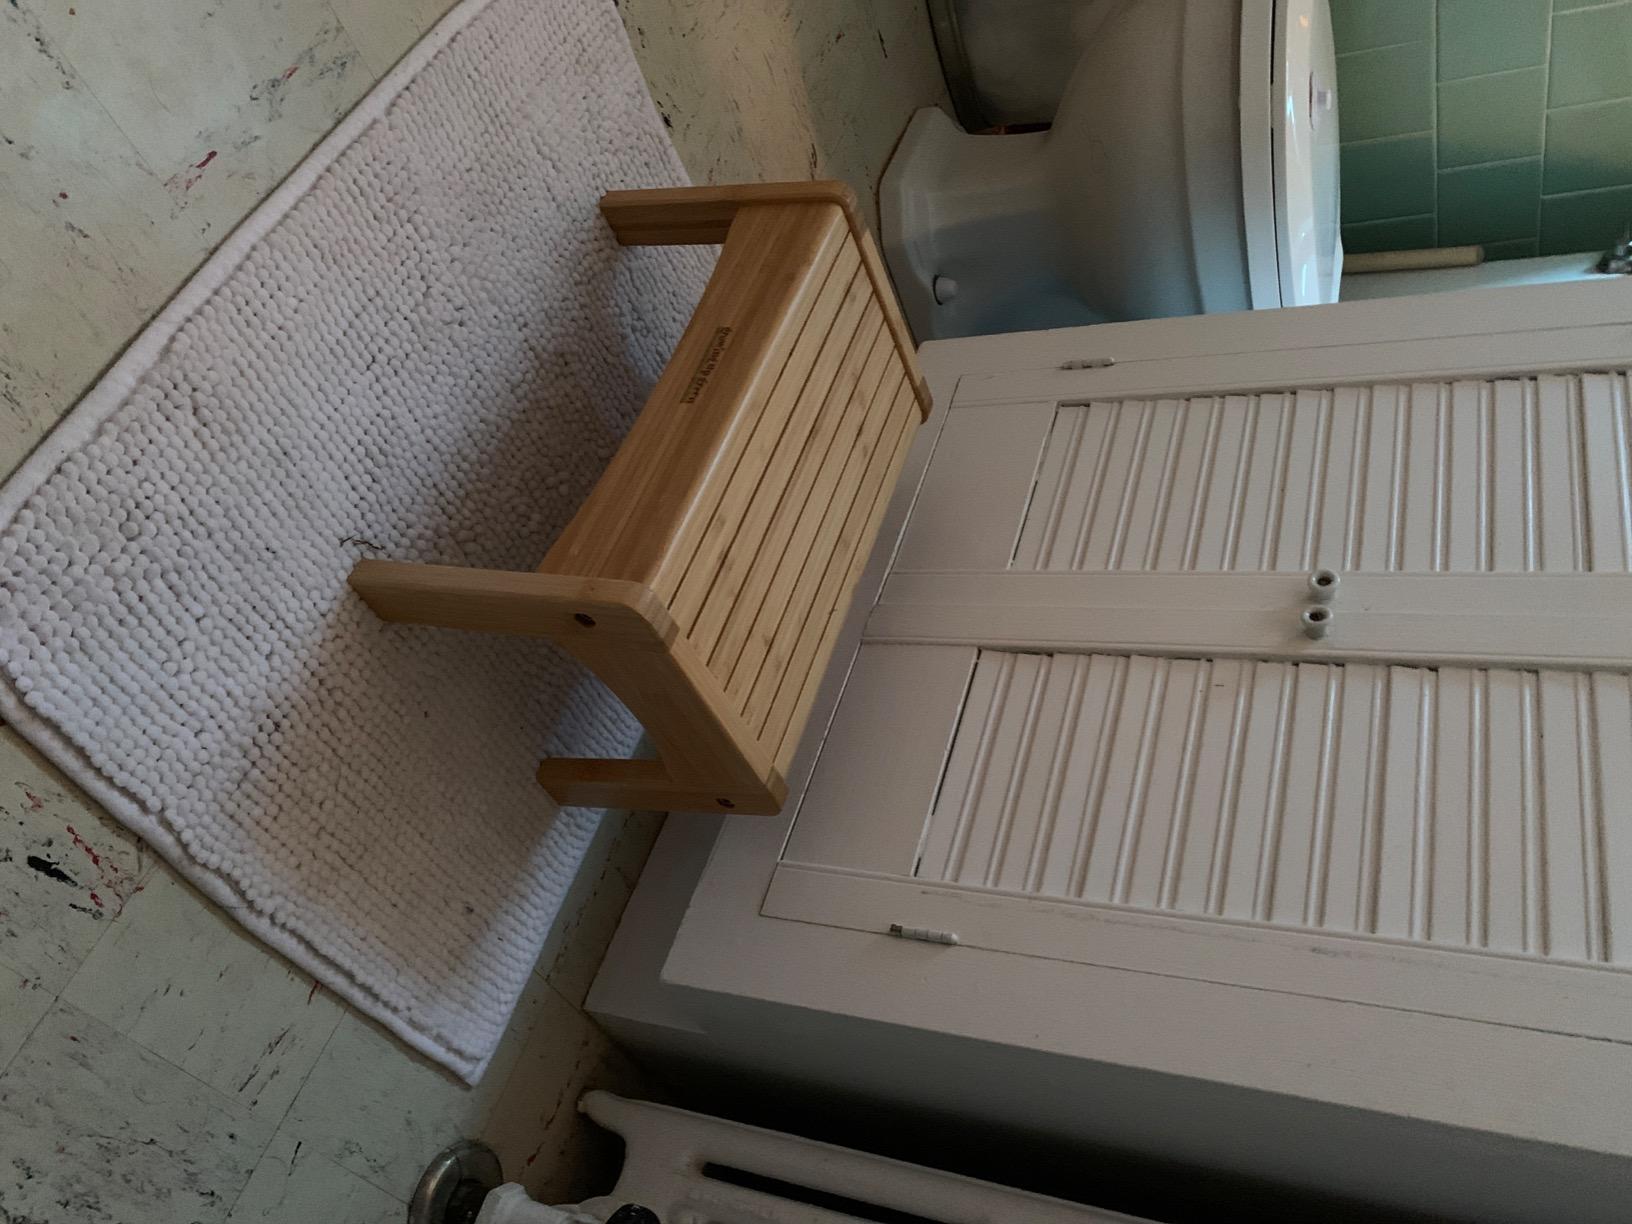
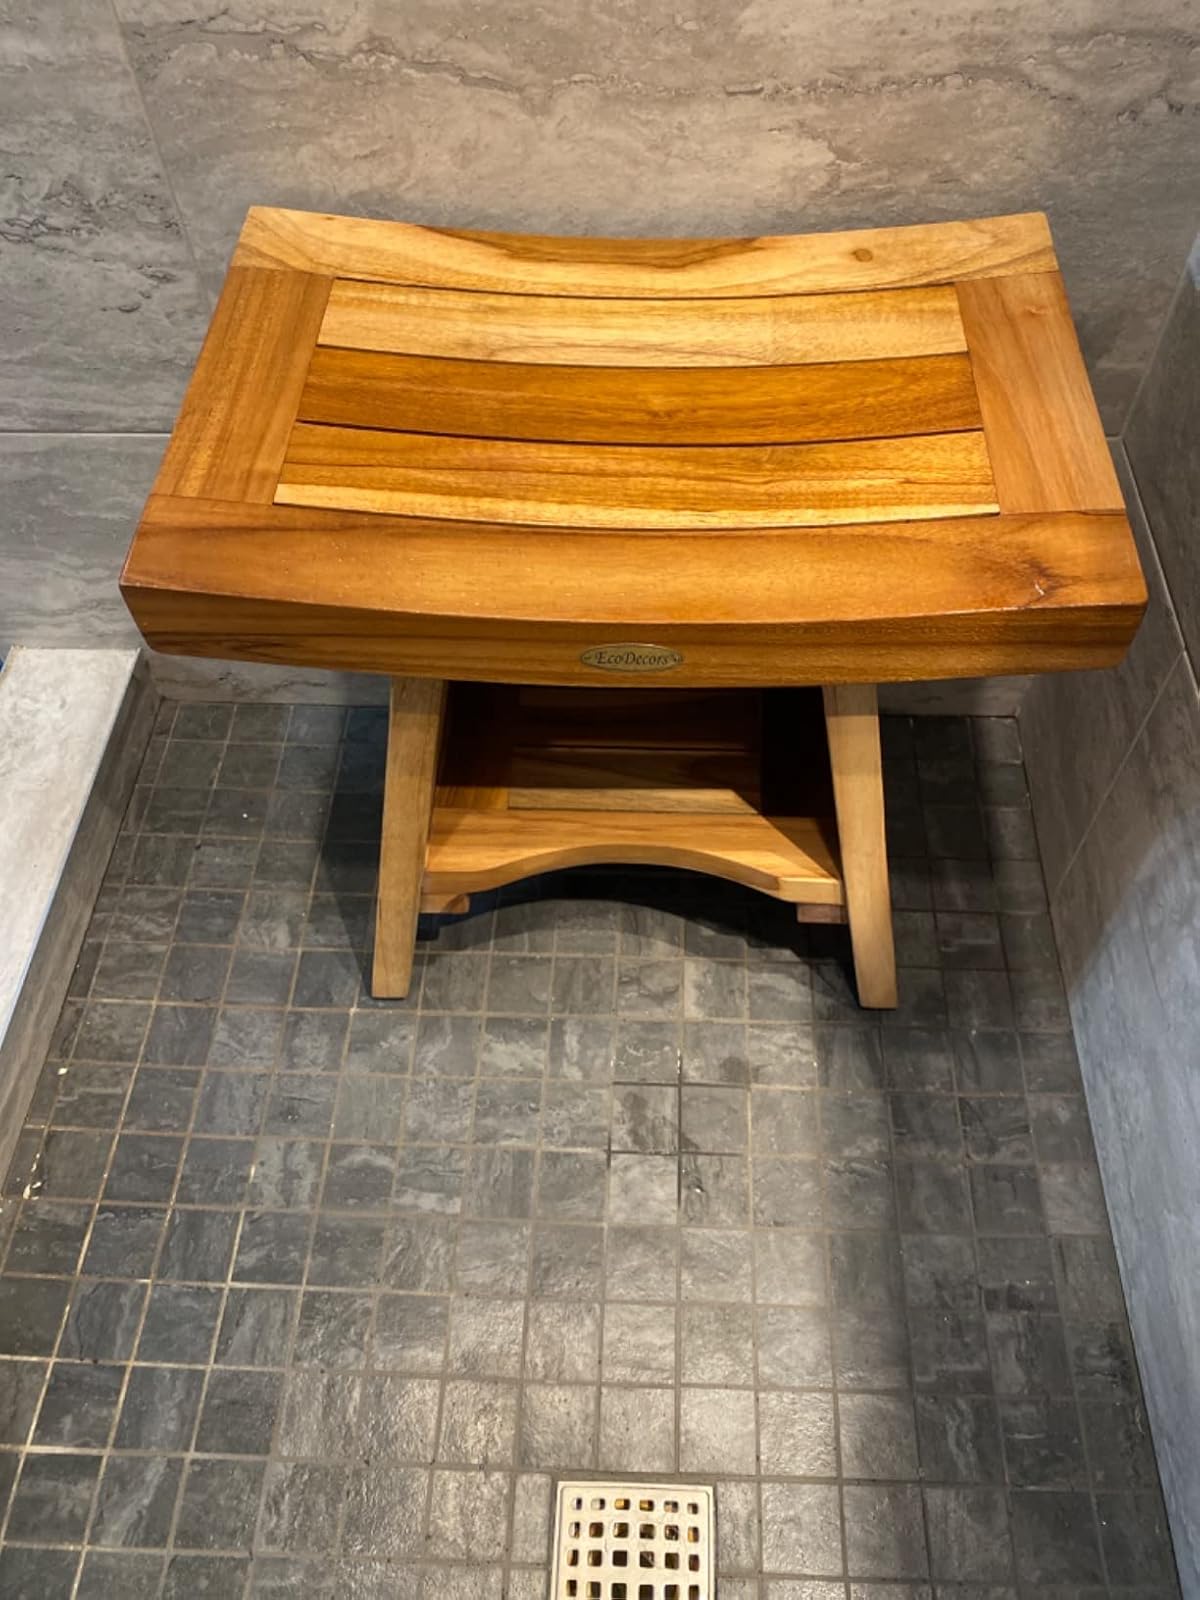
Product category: stool
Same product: no